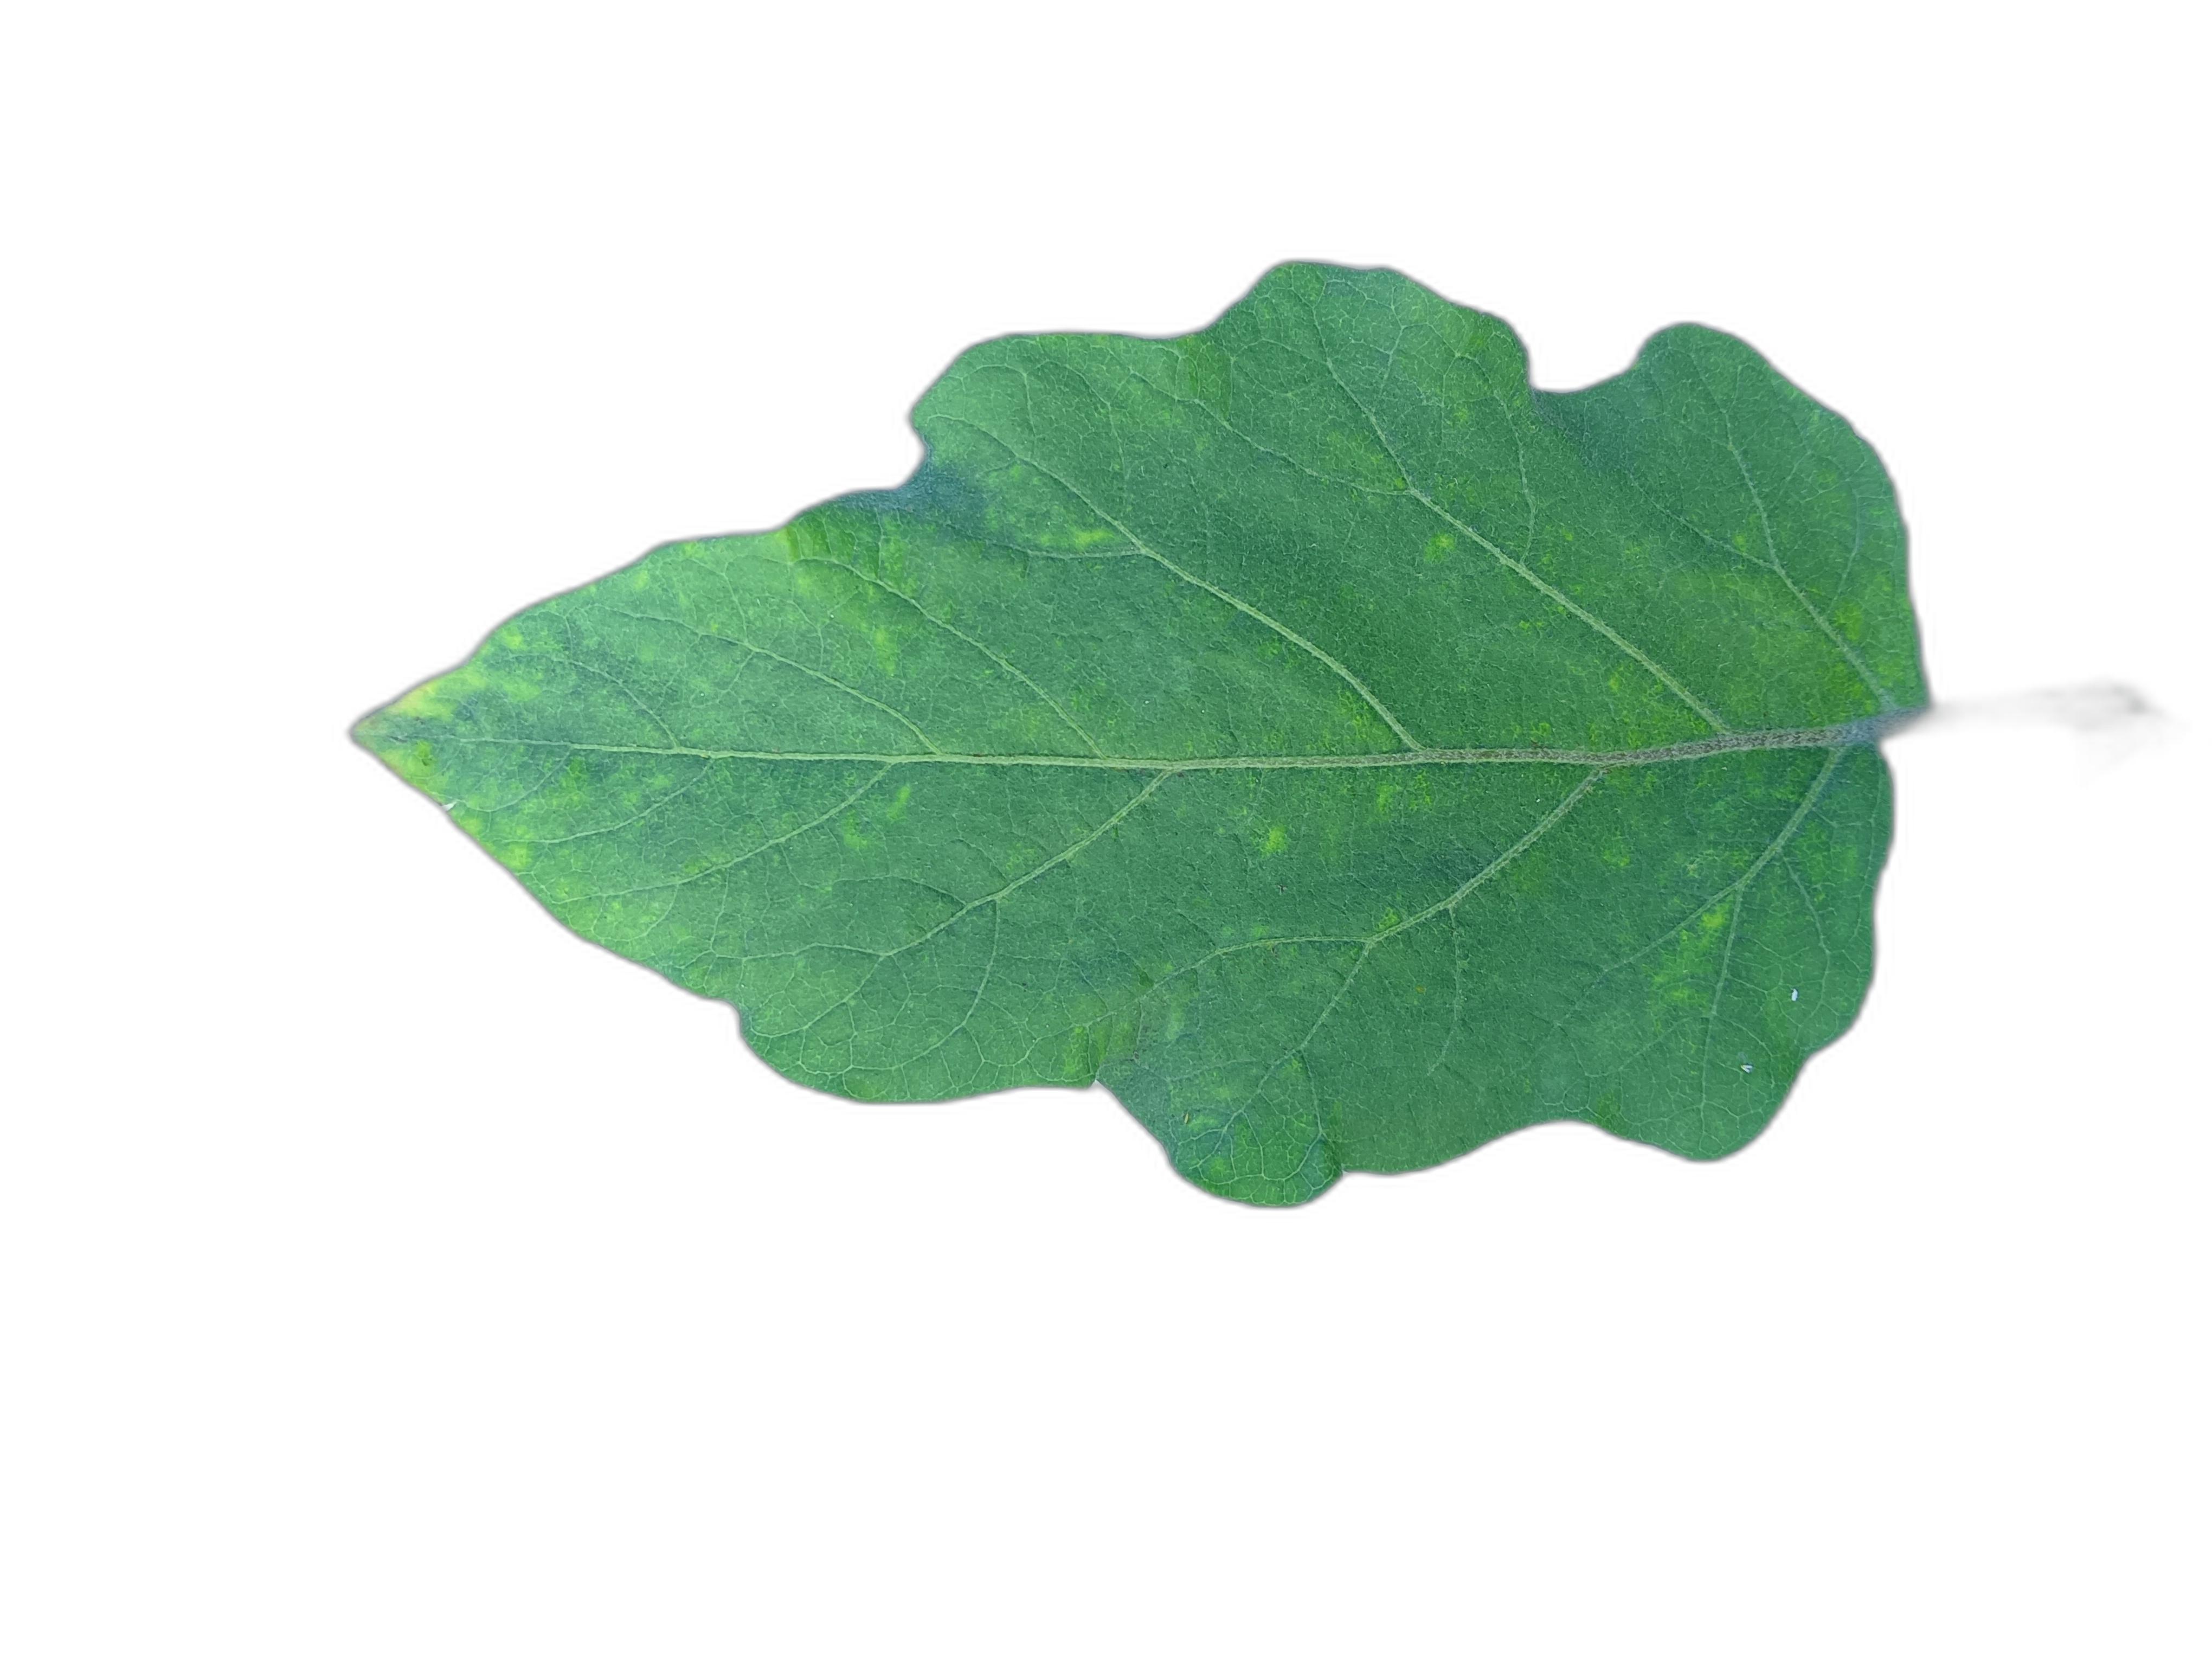
Label: Healthy Leaf